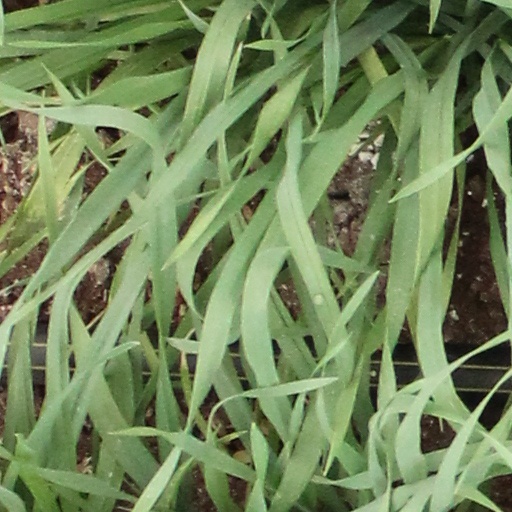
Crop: wheat